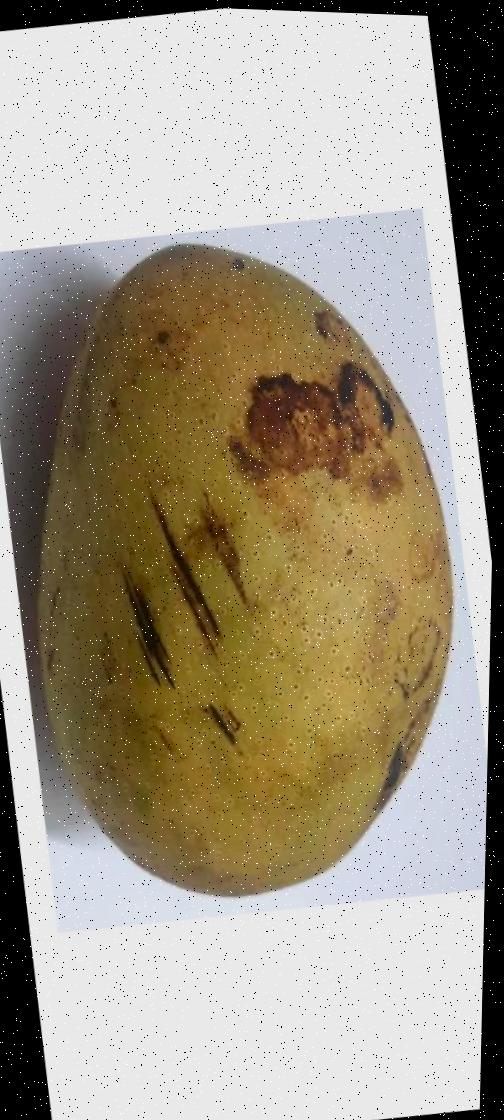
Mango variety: Ashshina Classic